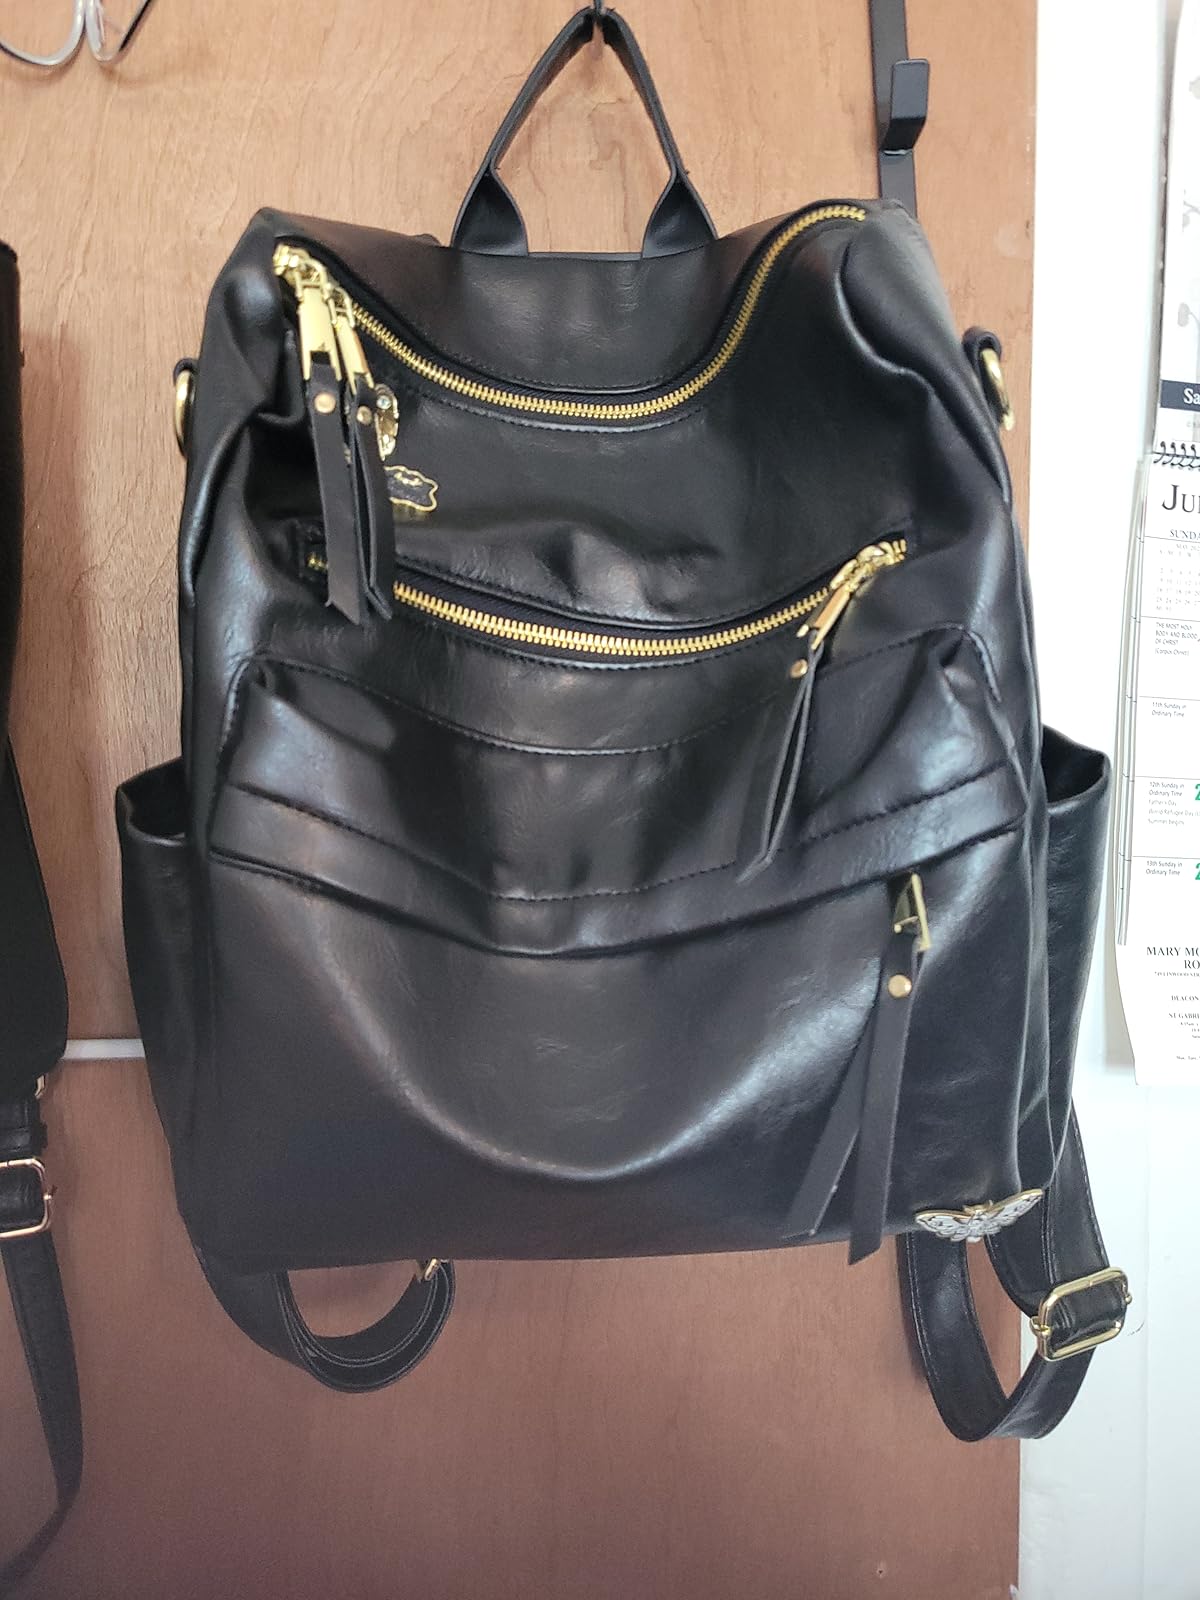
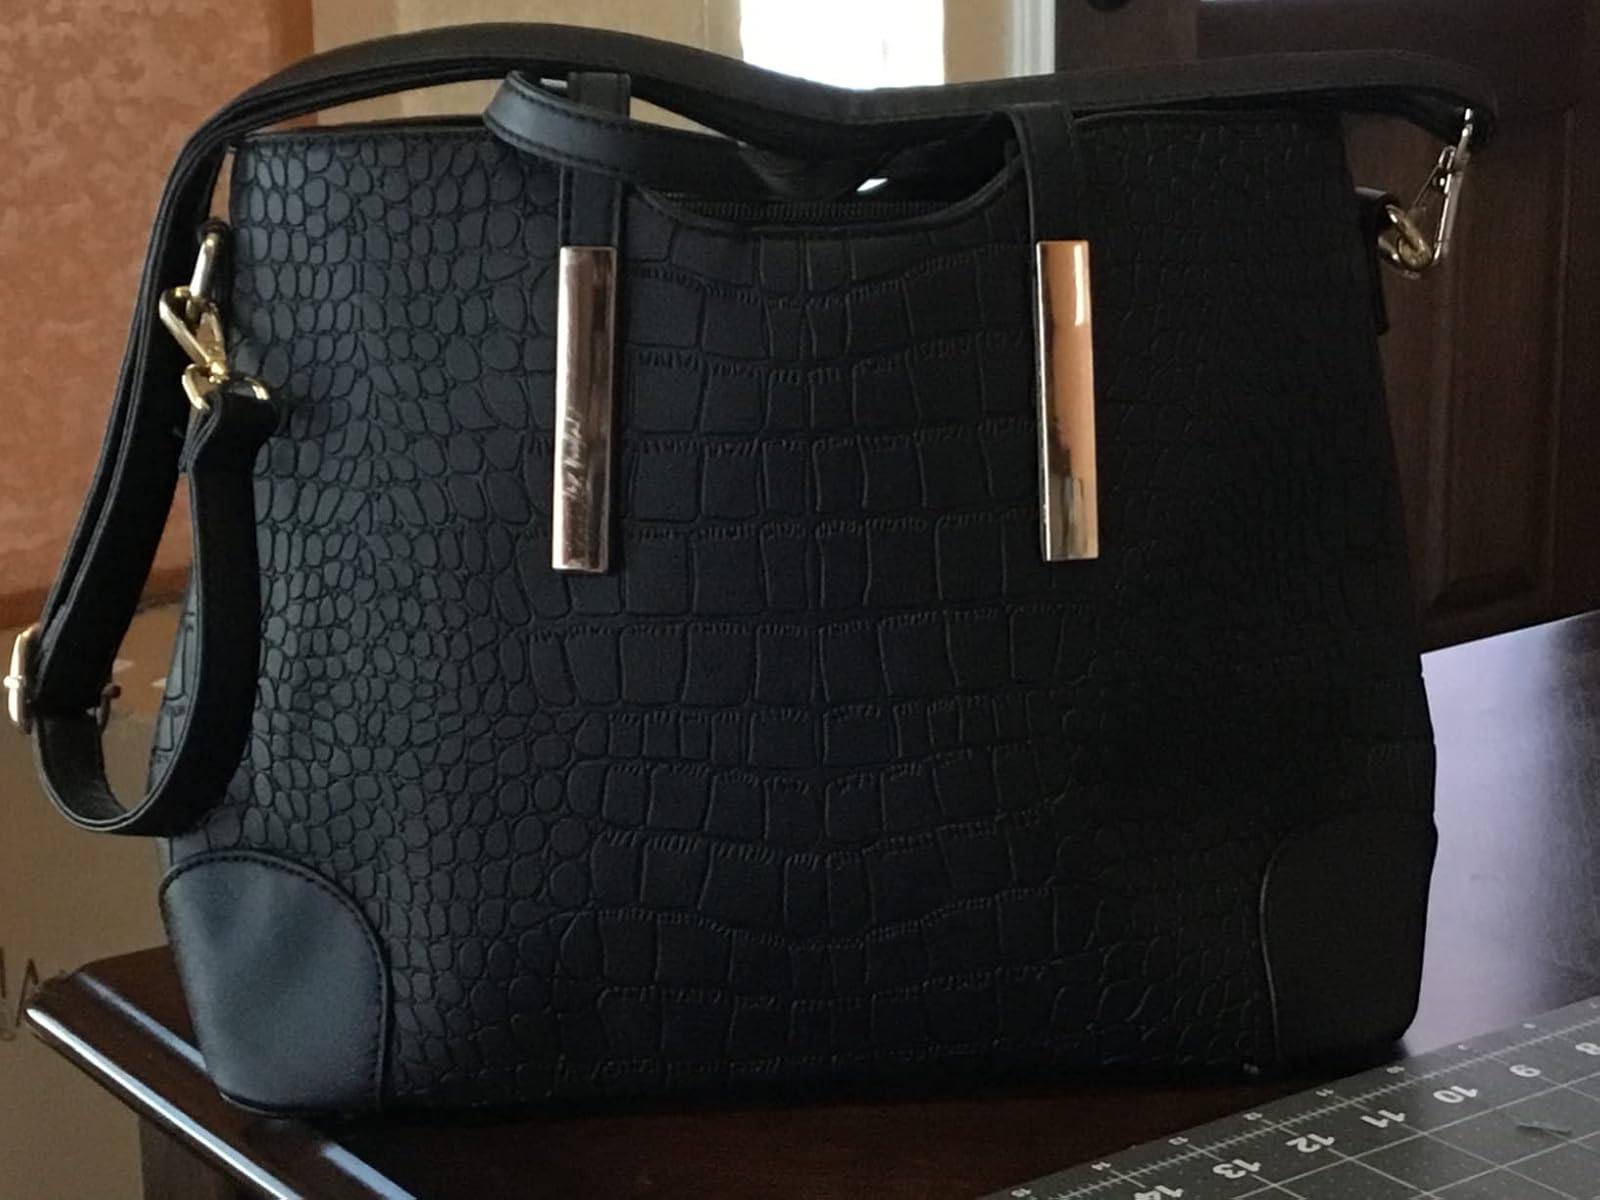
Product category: accessories_handbag
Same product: no